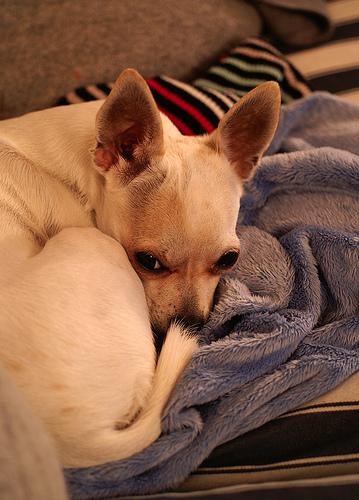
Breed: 420-n000124-Chihuahua